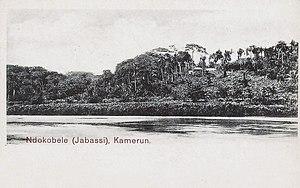
Ndogbele est un quartier de la ville de Yabassi dans le département du Nkam au Cameroun, dans la région du Littoral.
Yabassi est une ville, chef-lieu du département du Nkam, dans la région du Littoral au Cameroun. Sa population est estimée à 12 000 habitants en 2001.